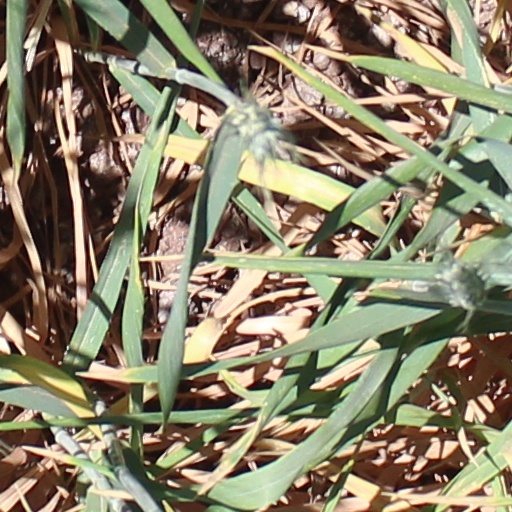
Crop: wheat